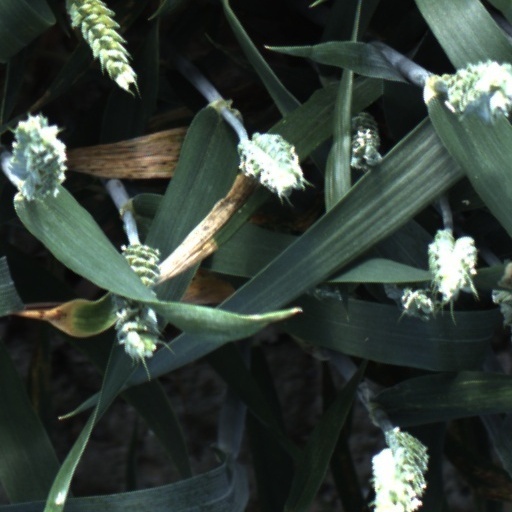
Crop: wheat